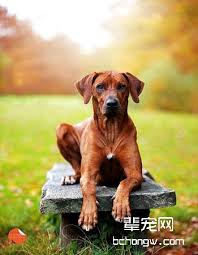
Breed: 230-n000080-Rhodesian_ridgeback